Lake Manapouri

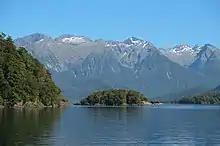
View past Mahara Island towards Cathedral Peaks

The islands around Lake Manapouri are of varying size and isolation. Many of the islands contain virtually unmodified vegetation. However, there is large diversity between islands in habitat biodiversity, with some islands being completely devoid of plants and soil and other rich in both. There is confusion as to some differences with some researchers finding that the area of an island plays a role in species richness with others find no correlation at all. Red deer have greatly modified much of Fiordlands' vegetation however only the two largest islands within Lake Manapouri contain introduced red deer while other islands are only occasionally visited by deer. The smaller islands around Lake Manapouri are extremely unusual as they contain natural vegetation which has not been harmed by red deer, as the red deer have not been able to reach the islands. On these islands palatable plants as well as deep moss mat on the forest floor persist under the dense understory layers of the forest.